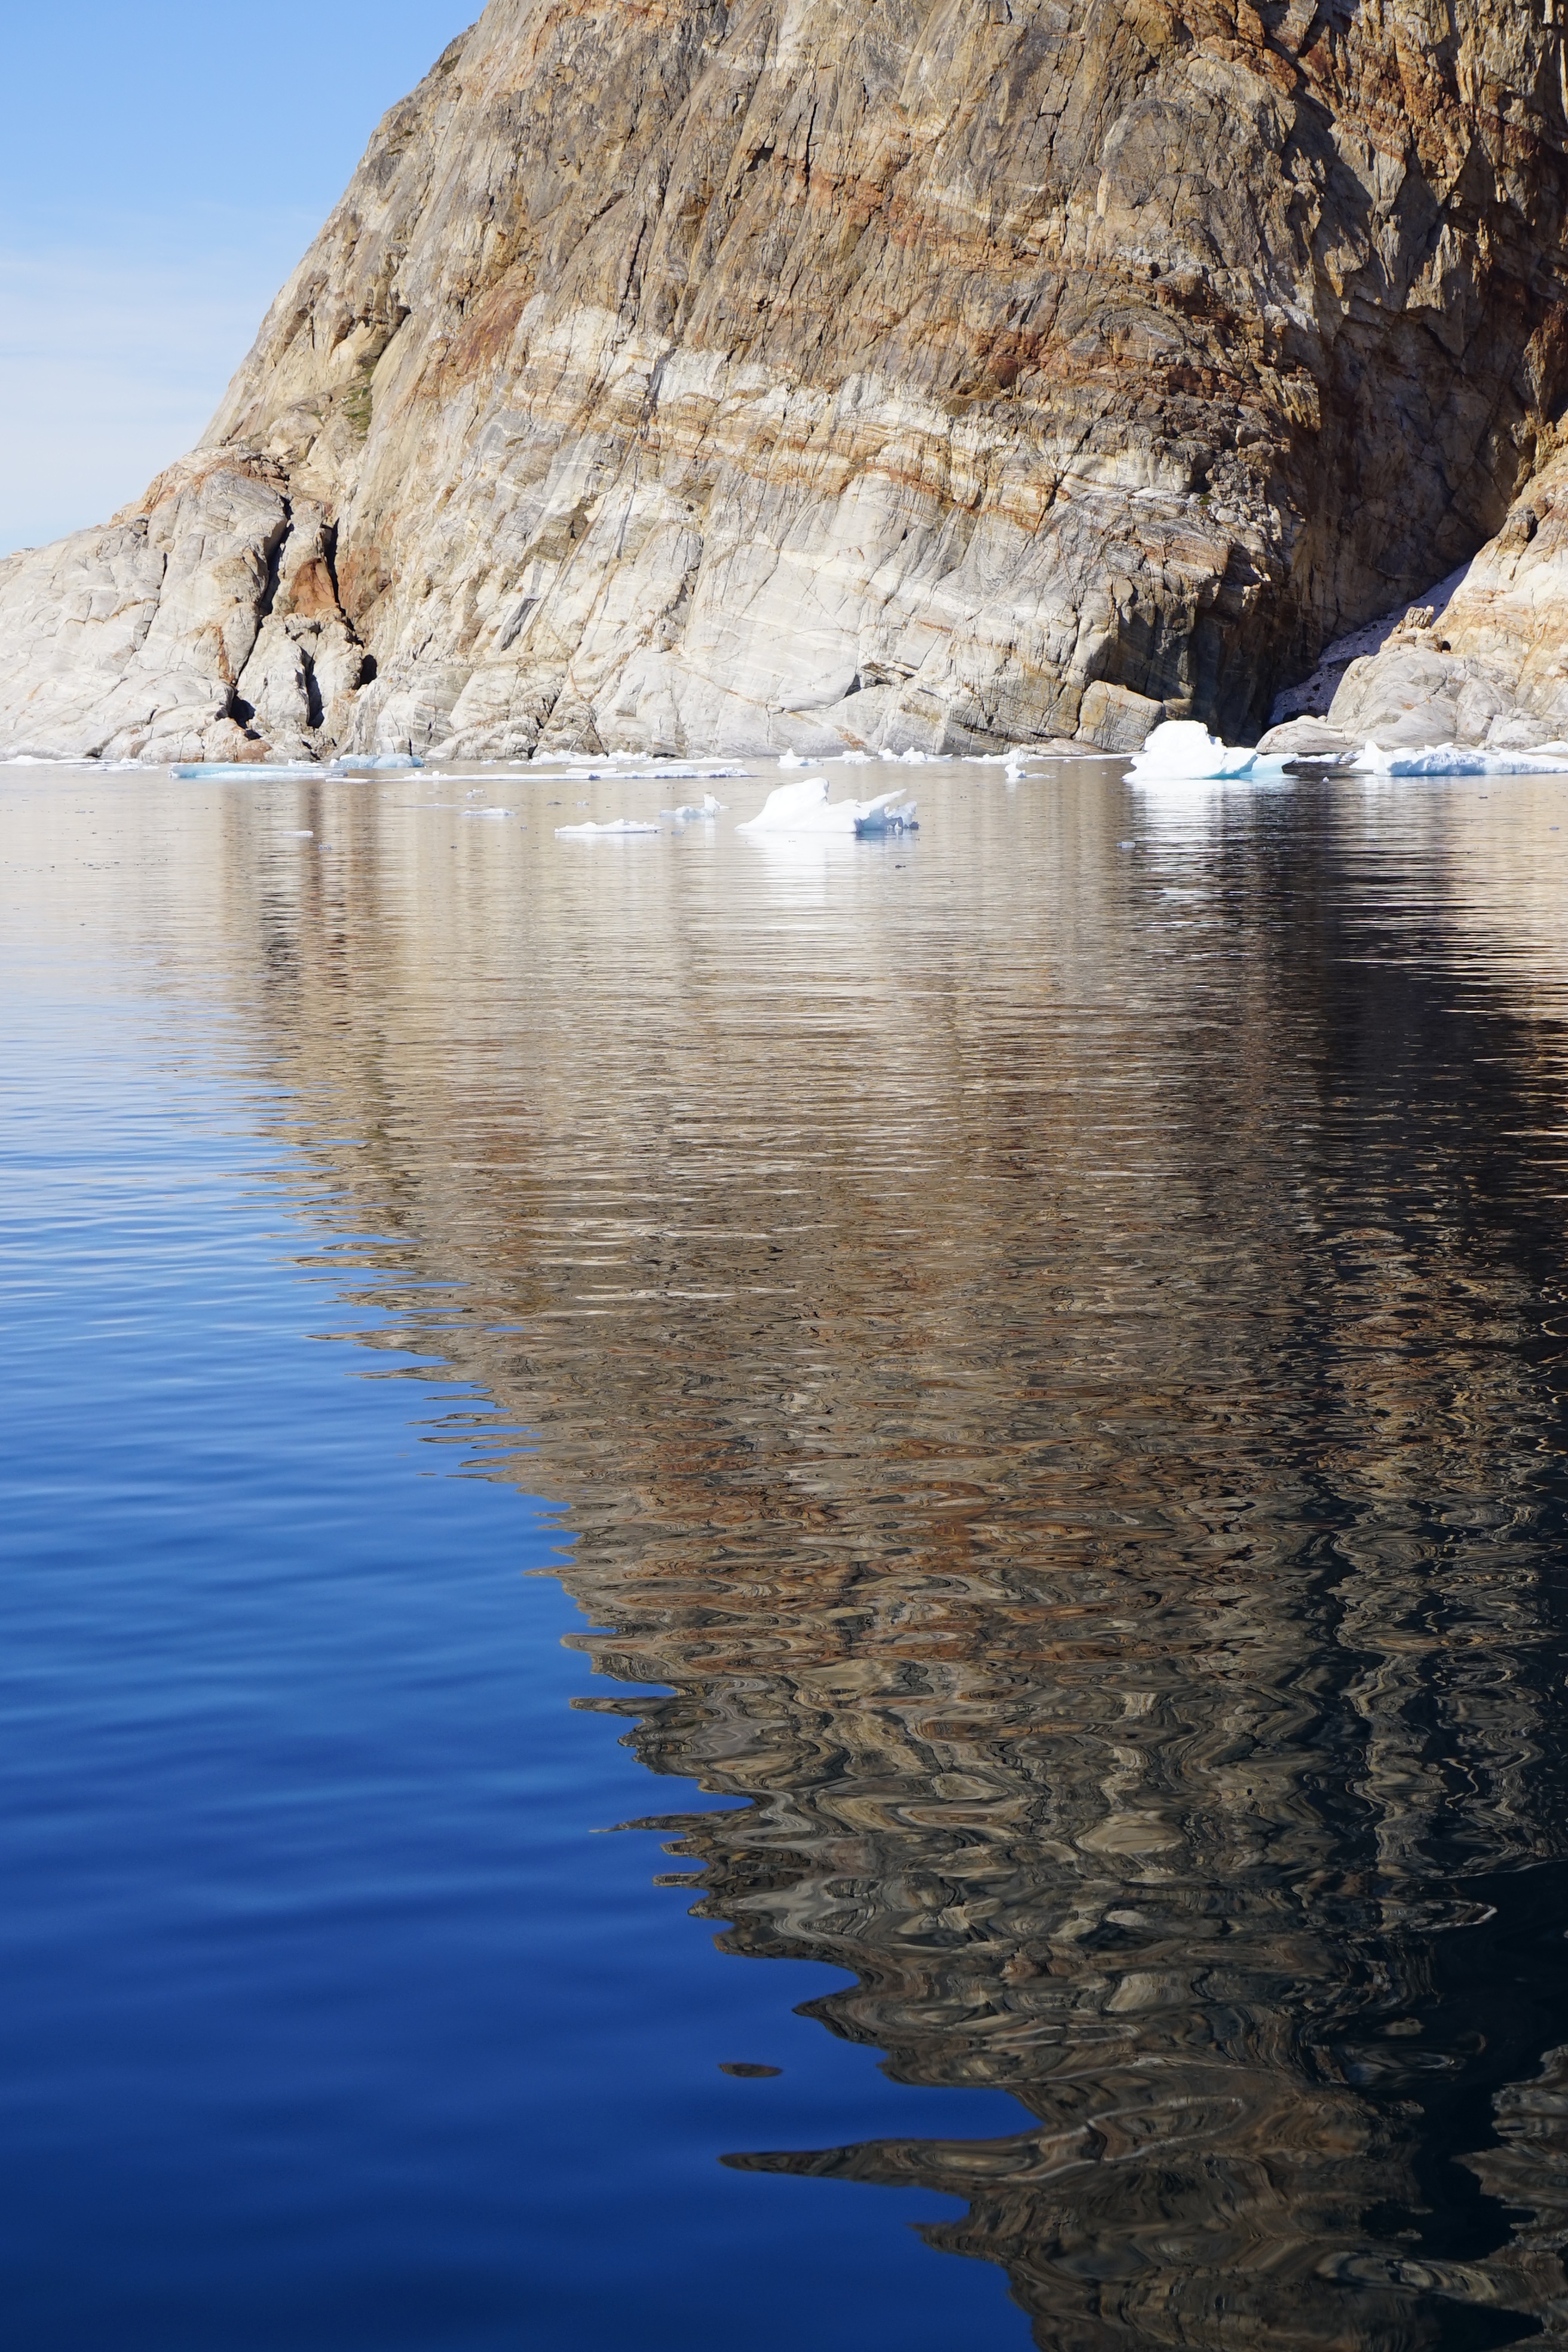
landscape, sea, coast, water, nature, rock, mountain, sky, lake, river, cliff, reflection, blue, reservoir, terrain, body of water, mountains, greenland, loch, mirroring, landform, mountain and water, water spieglung, geographical feature